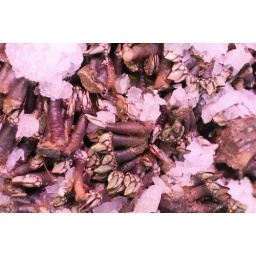
Cockles in La Boqueria fish market